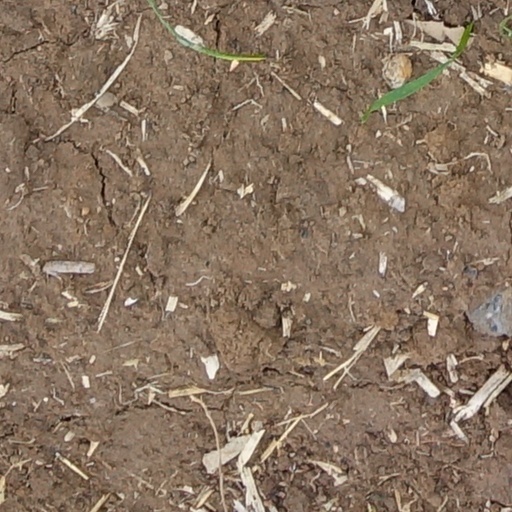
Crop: wheat